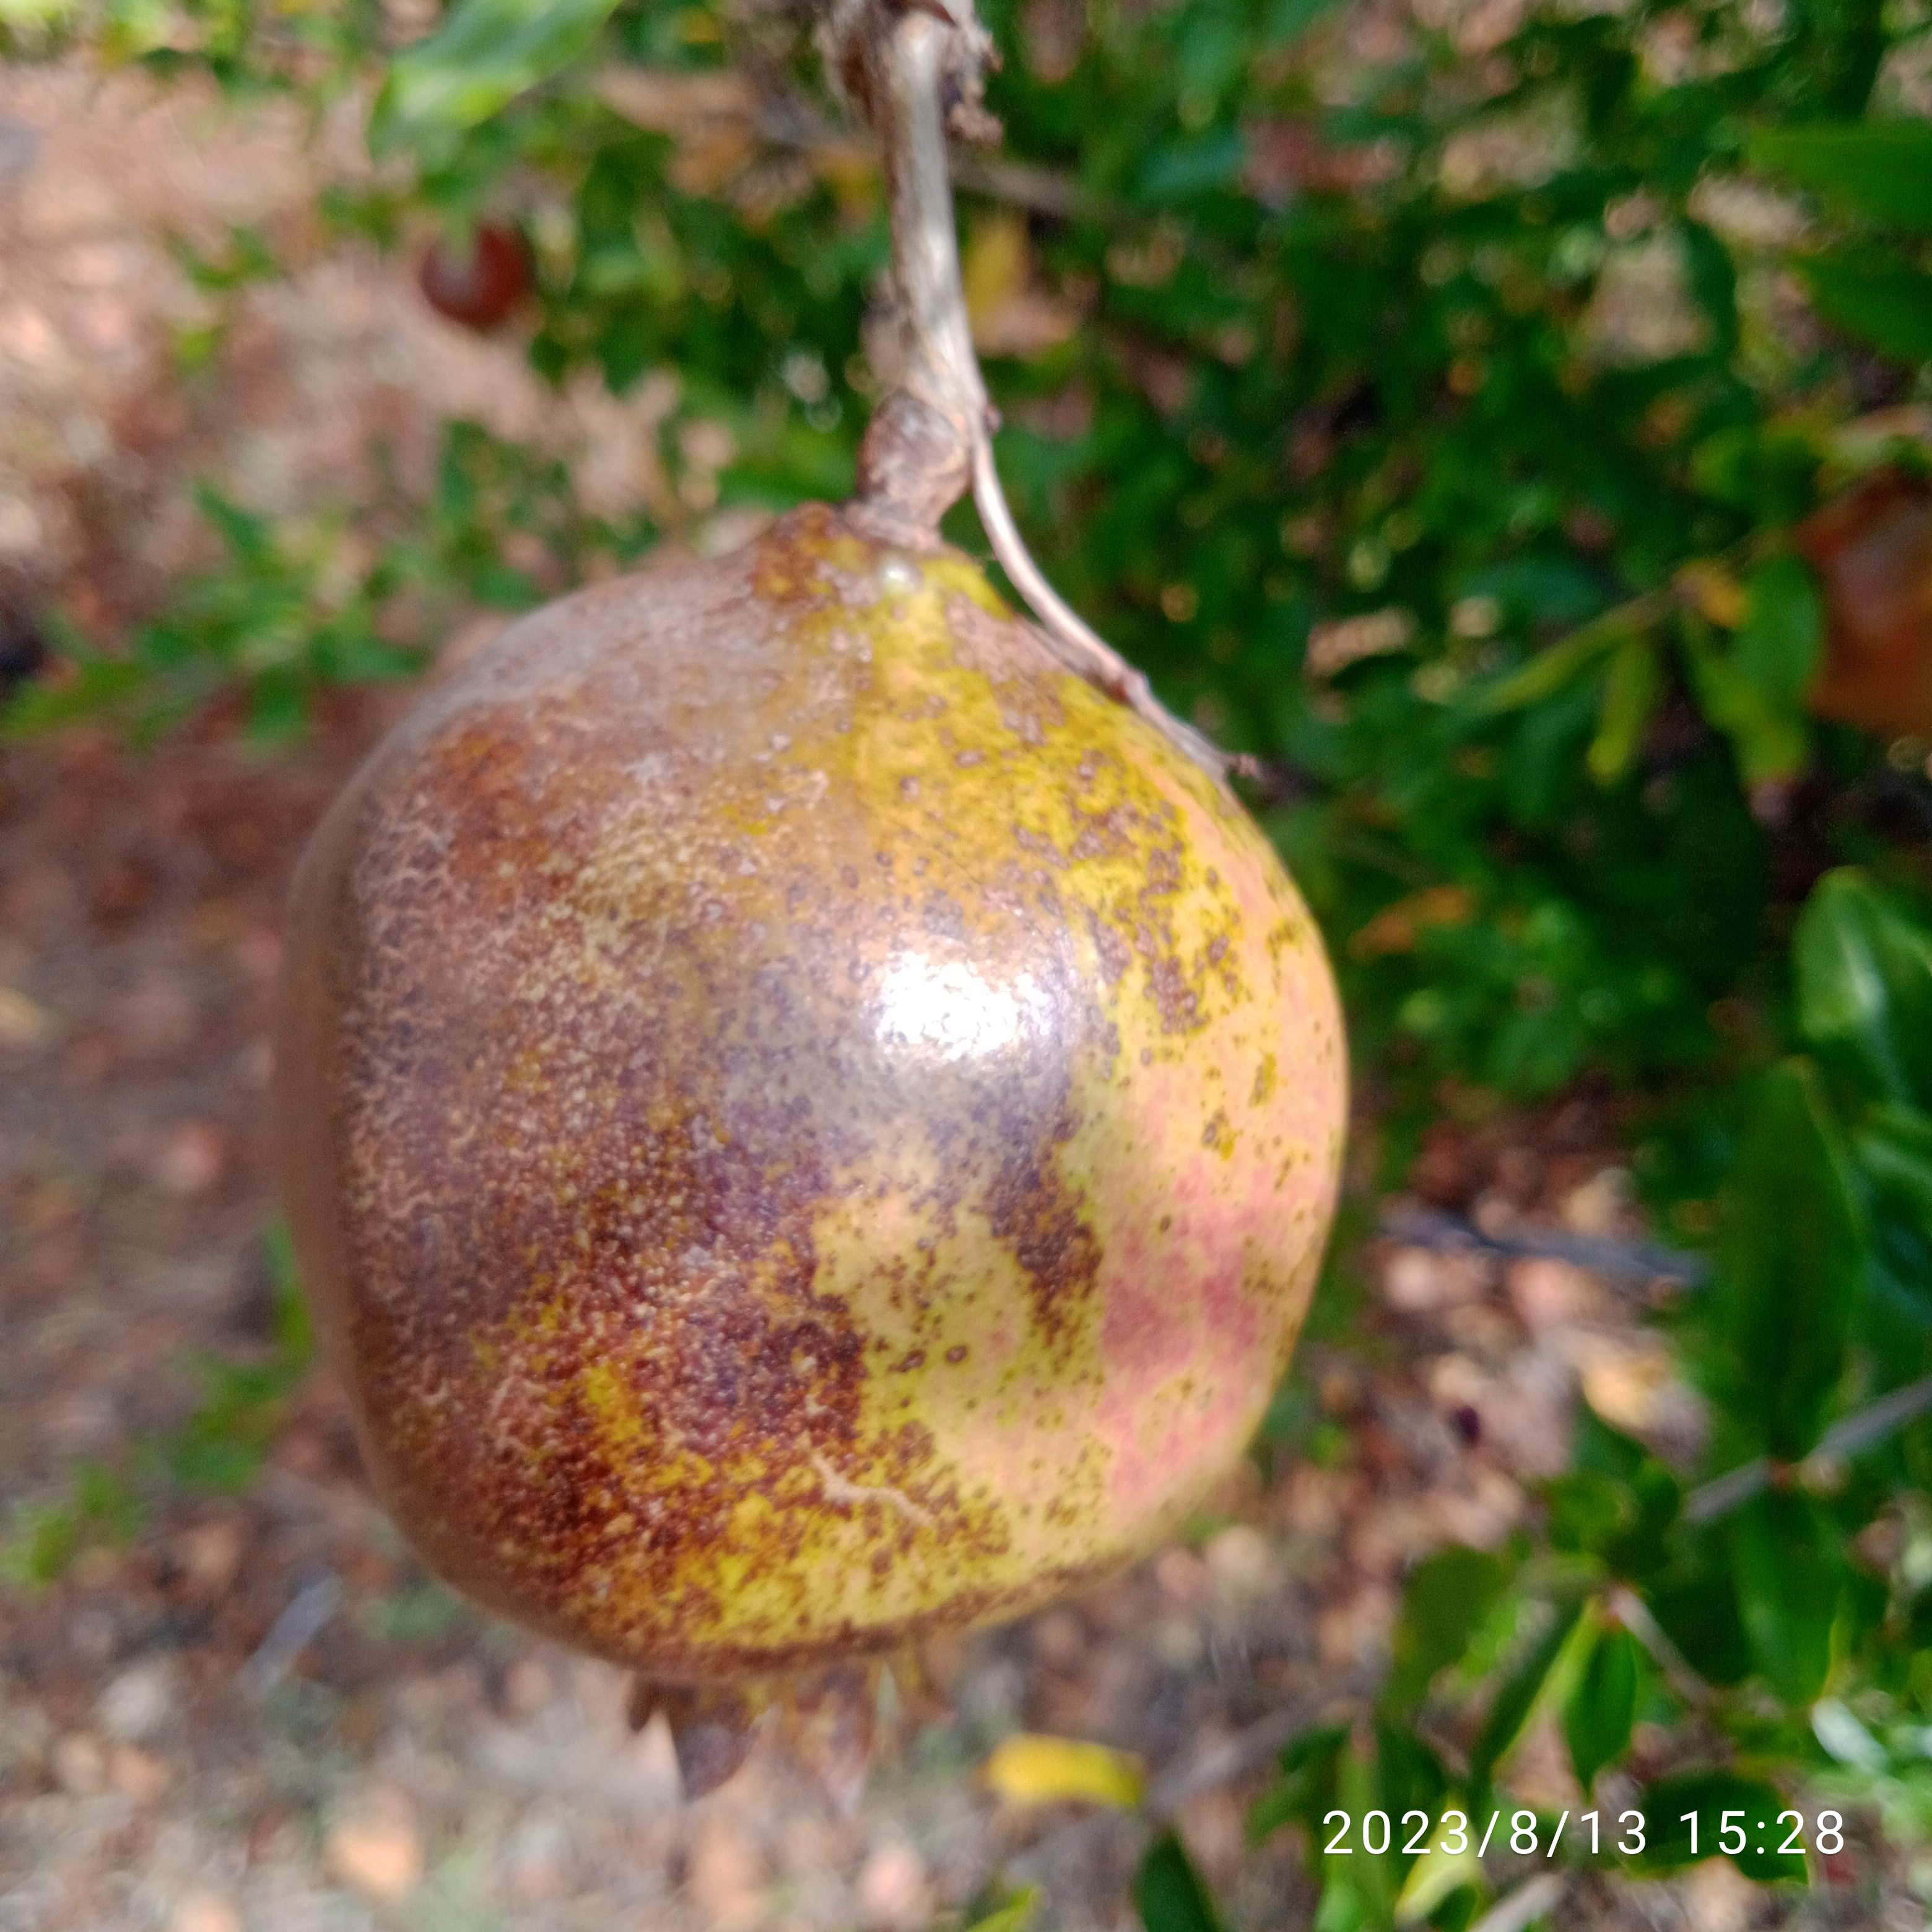
Label: Cercospora